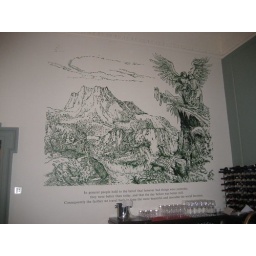
wall of bar in bellinter